Shannon Dallas

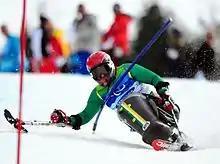
Shannon Dallas competing in the slalom event at the Vancouver 2010 Paralympic Games.

Dallas competed at the 2006 Winter Paralympics, where he was the team captain. Coming into the Games, he was ranked in the top five in the world in the downhill and super-G. While in Turin, his grandmother died. He finished ninth in the super-G and crashed in the downhill. Following his first run in the giant slalom, he was 34th with a time of 1:07.90. He climbed back to finish 18th overall in the giant slalom following his second run which had a time of 57.32 seconds. He withdrew from the Games before the slalom event, his last scheduled one.